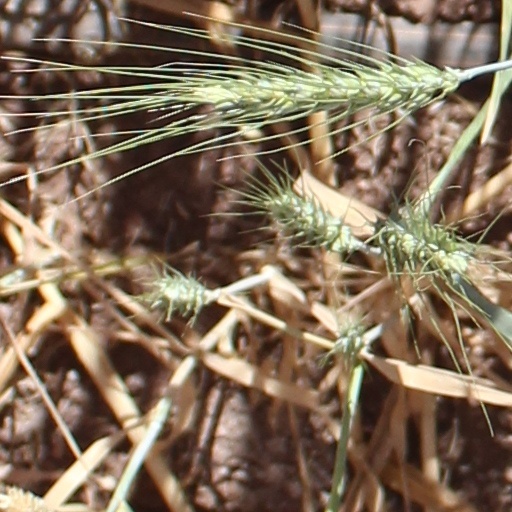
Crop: wheat